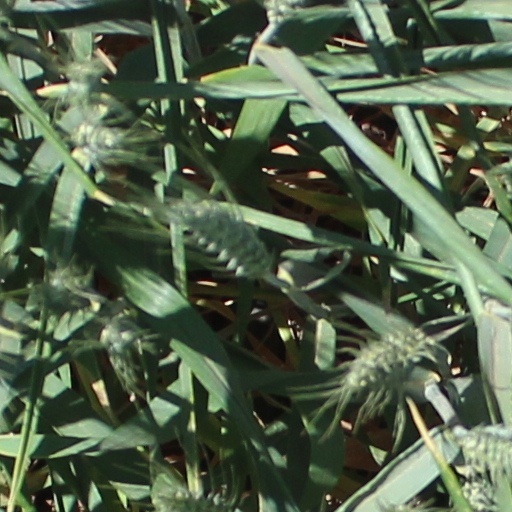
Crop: wheat